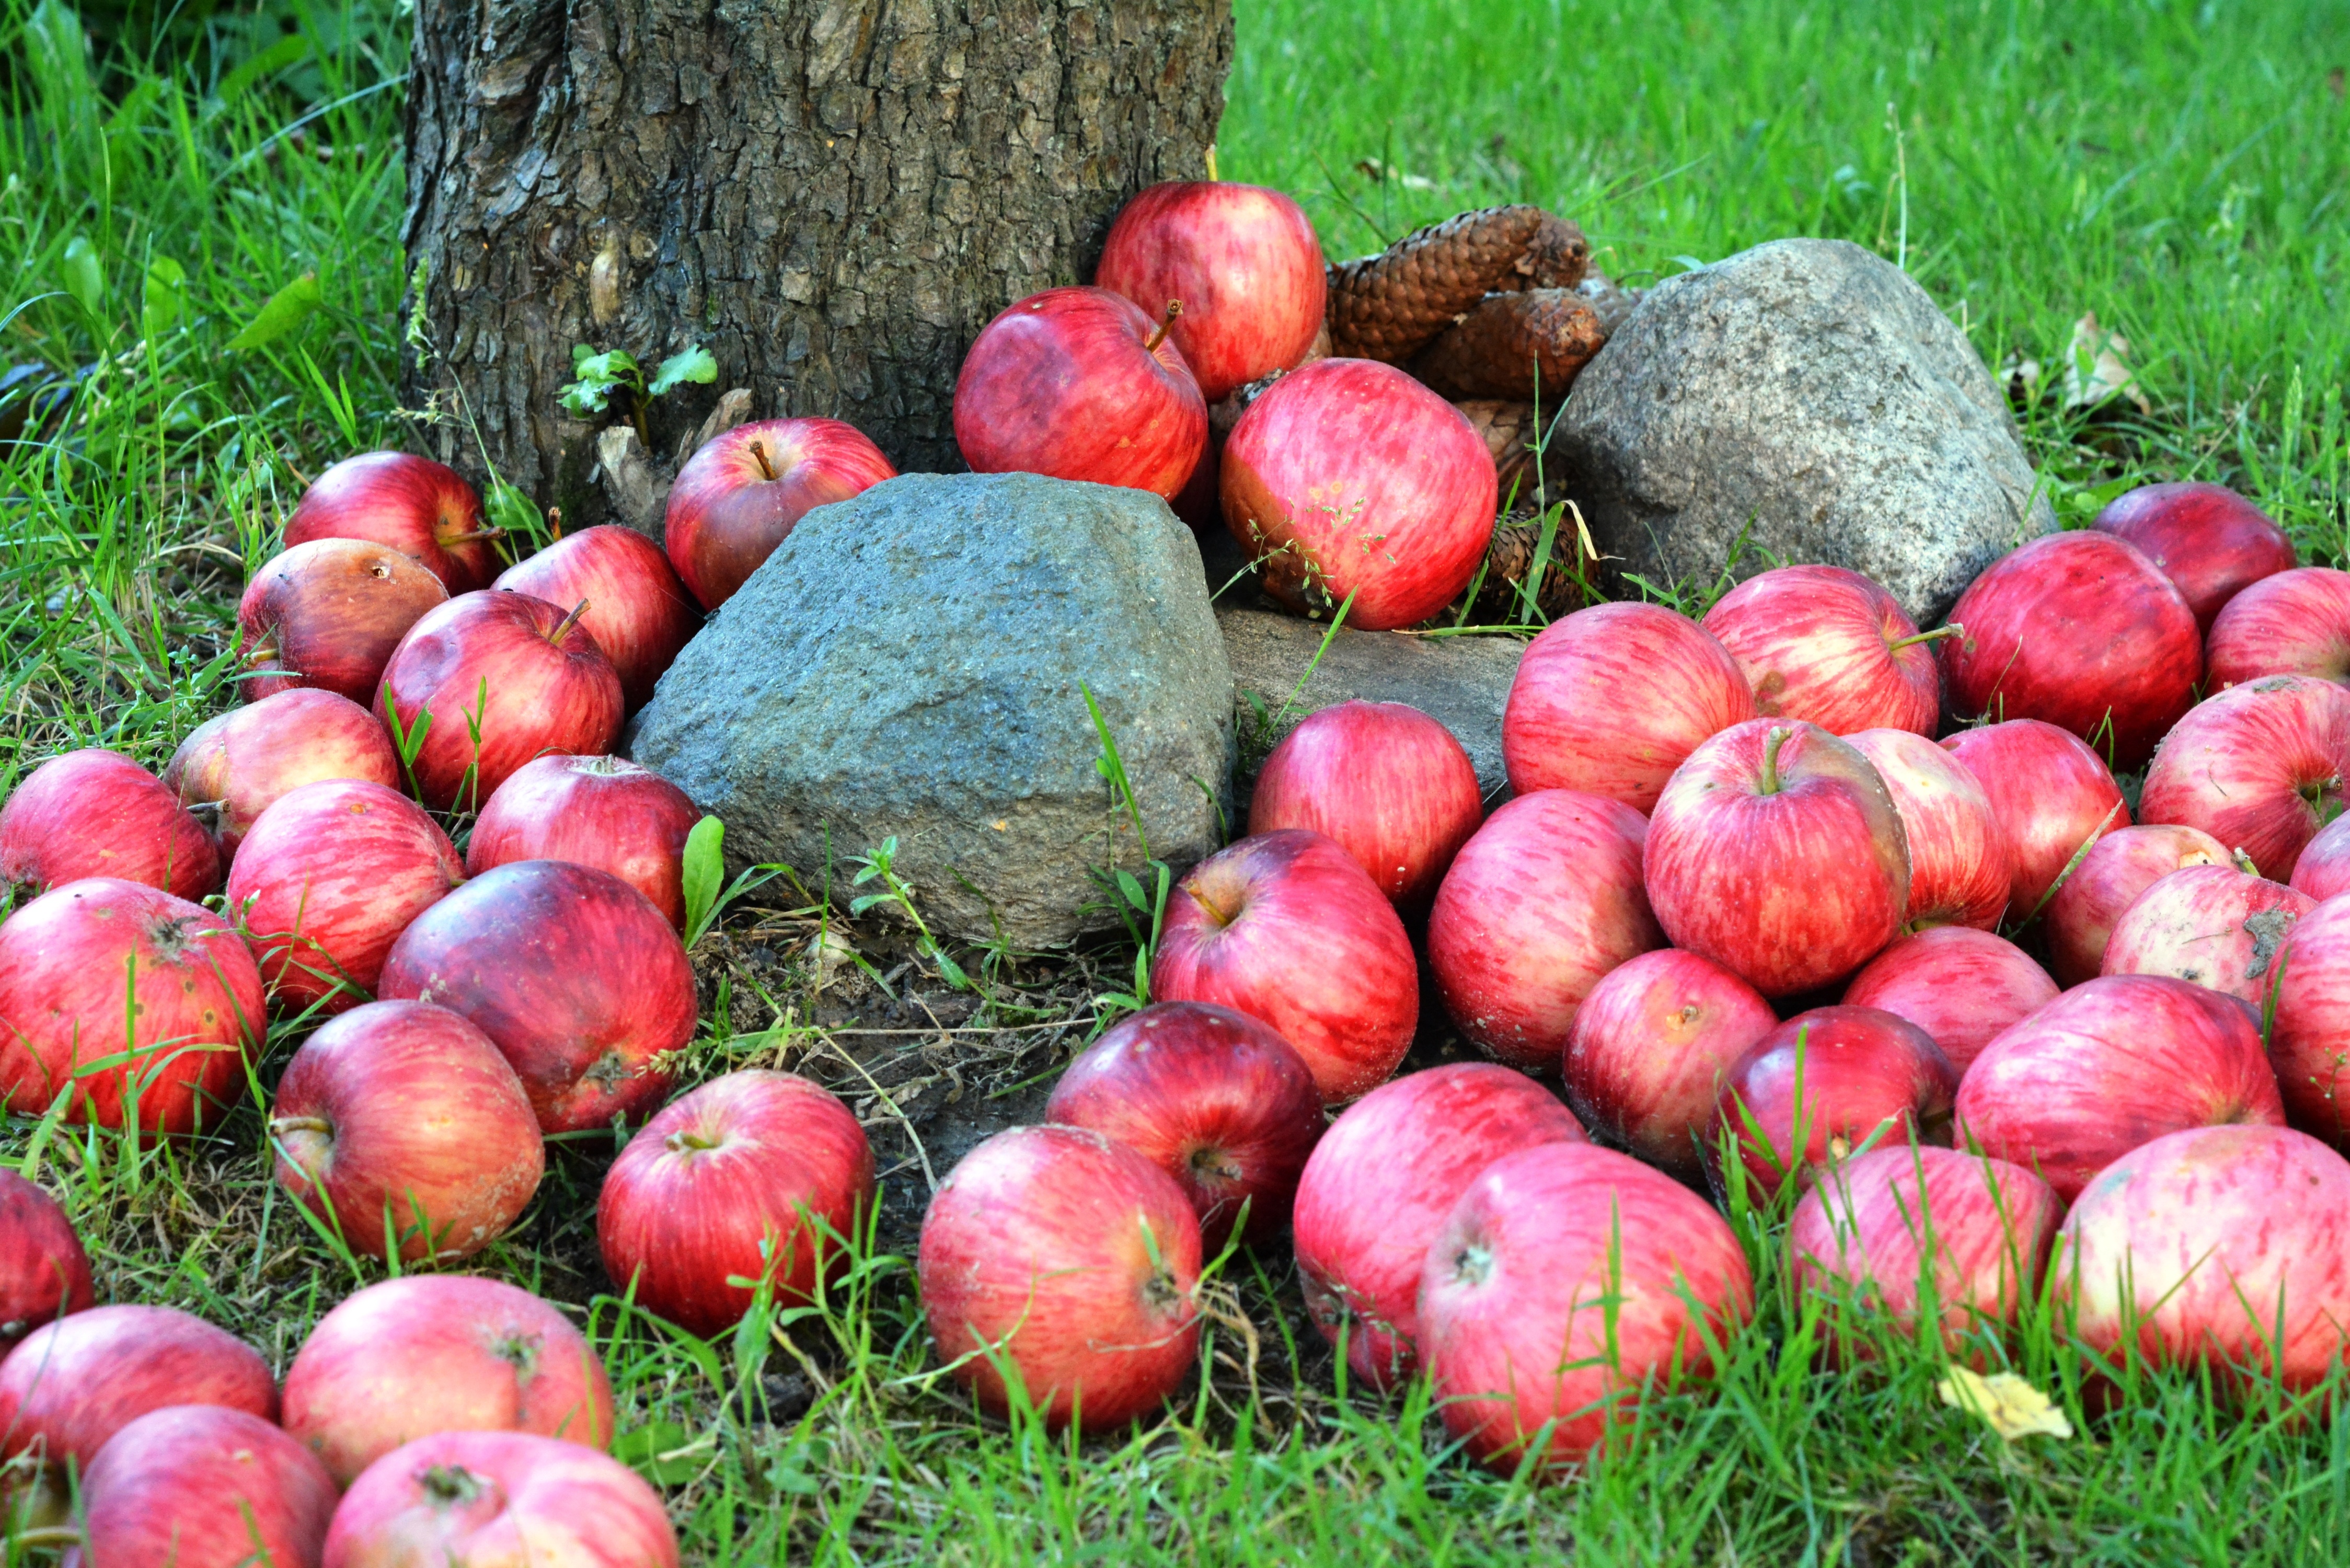
apple, nature, grass, plant, fruit, food, red, produce, vegetable, garden, sad, apples, flowering plant, land plant